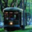
Label: streetcar